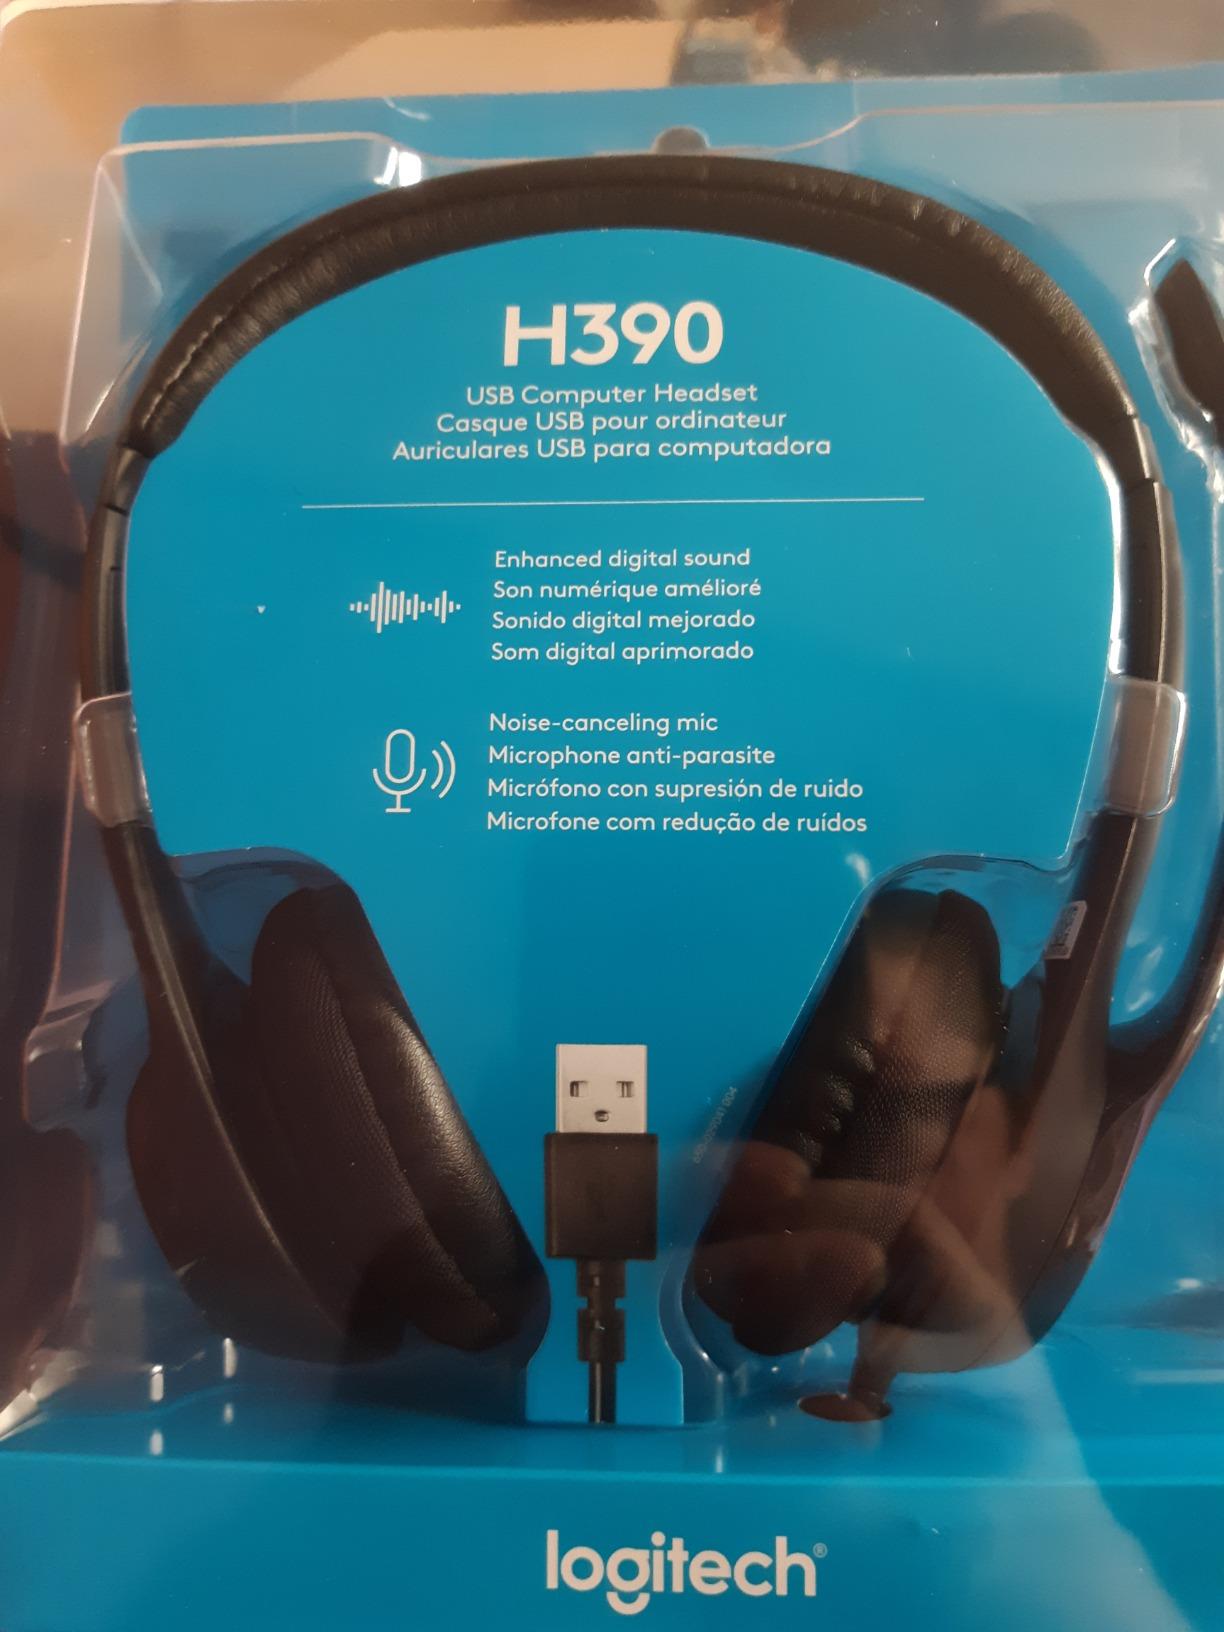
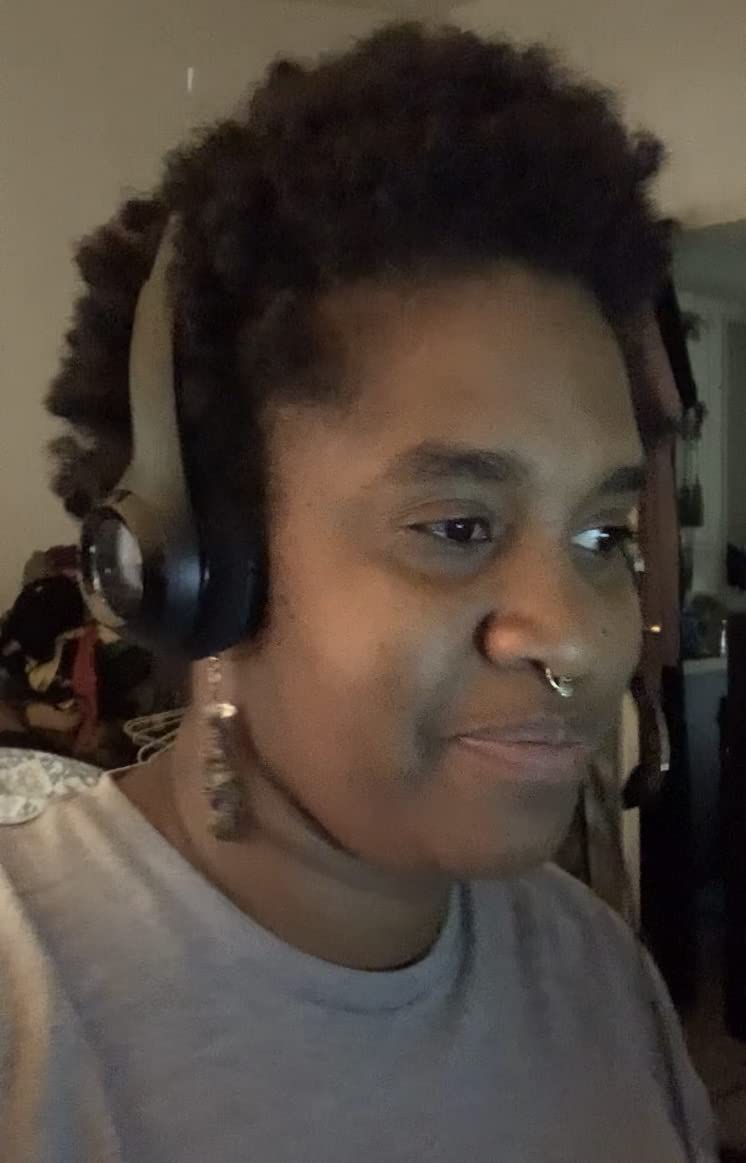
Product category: headphones
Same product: yes